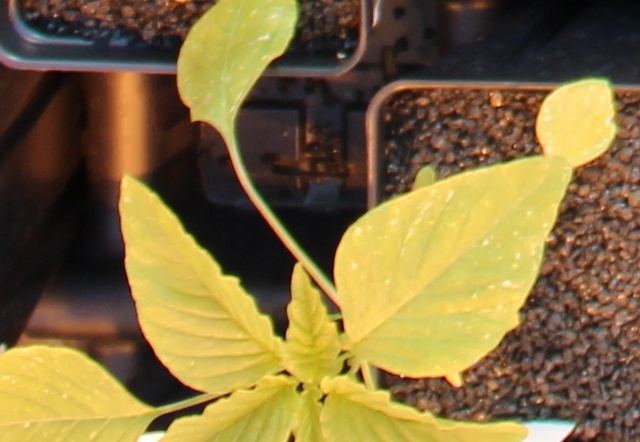
Label: Palmer Amaranth